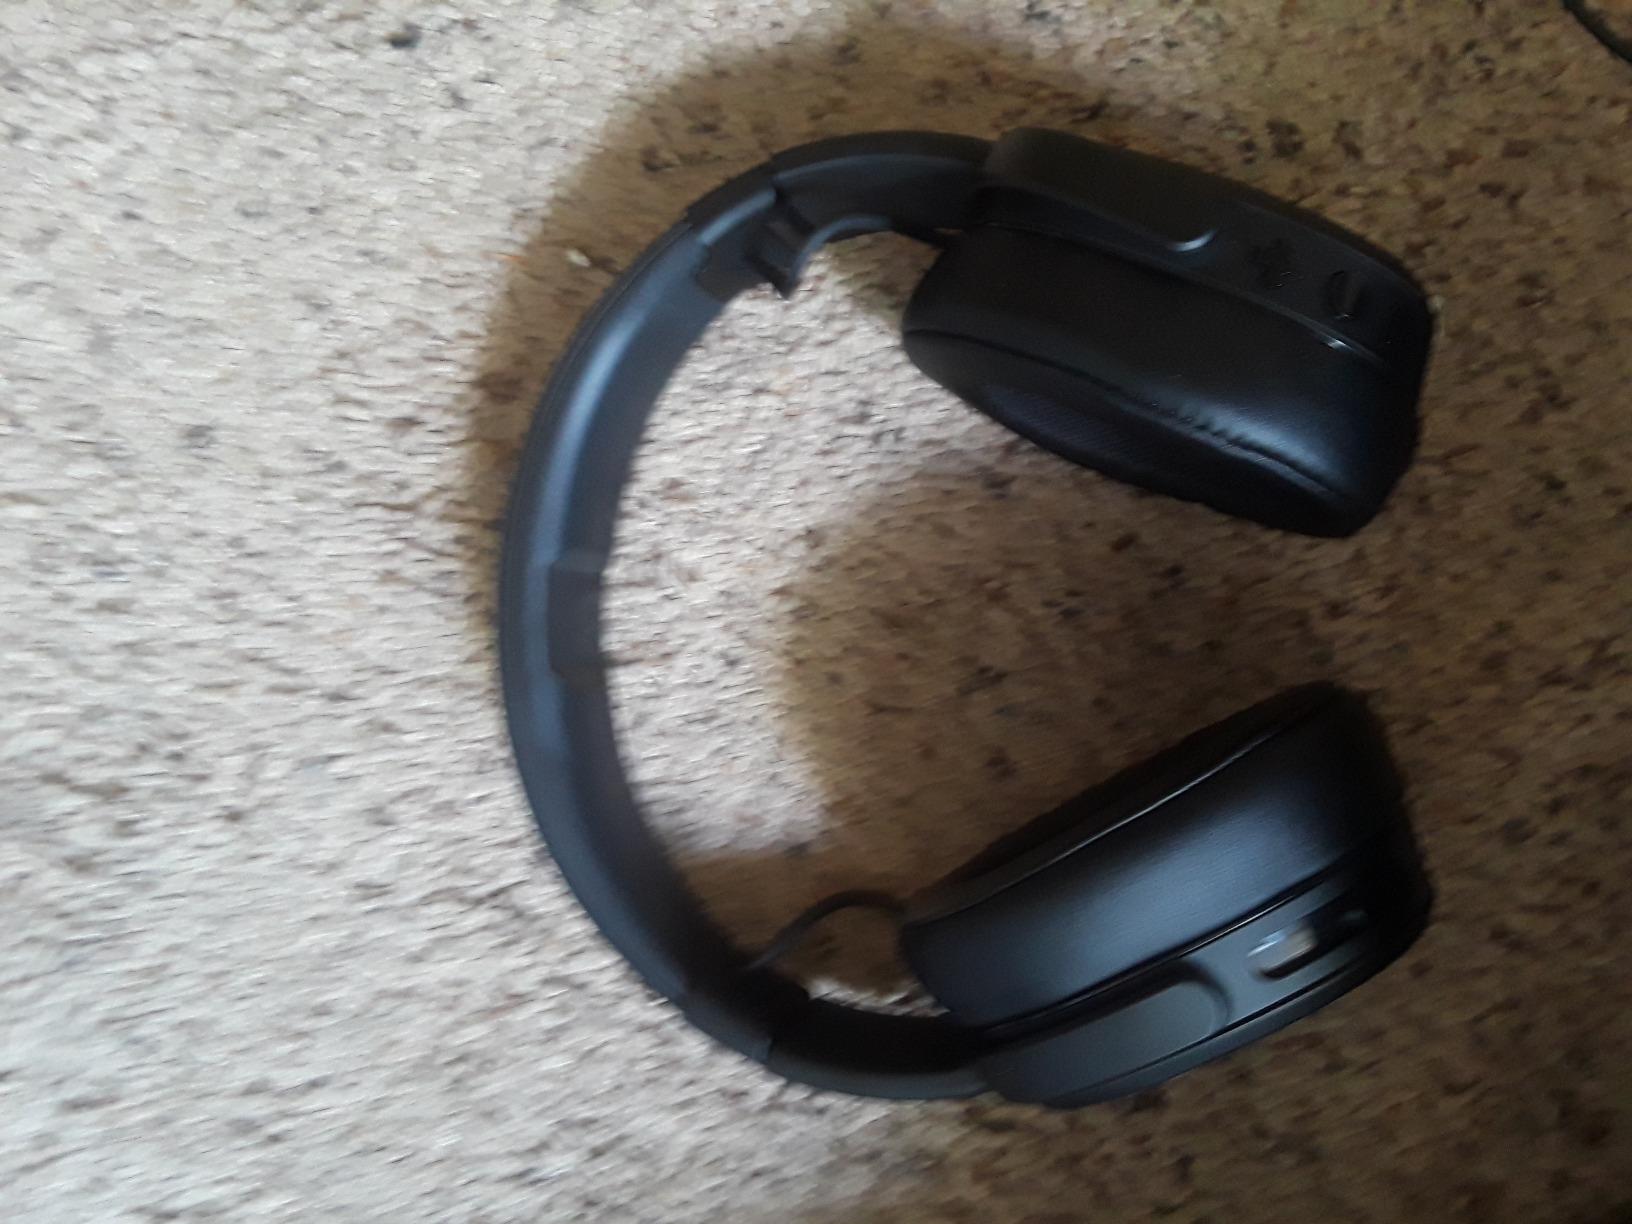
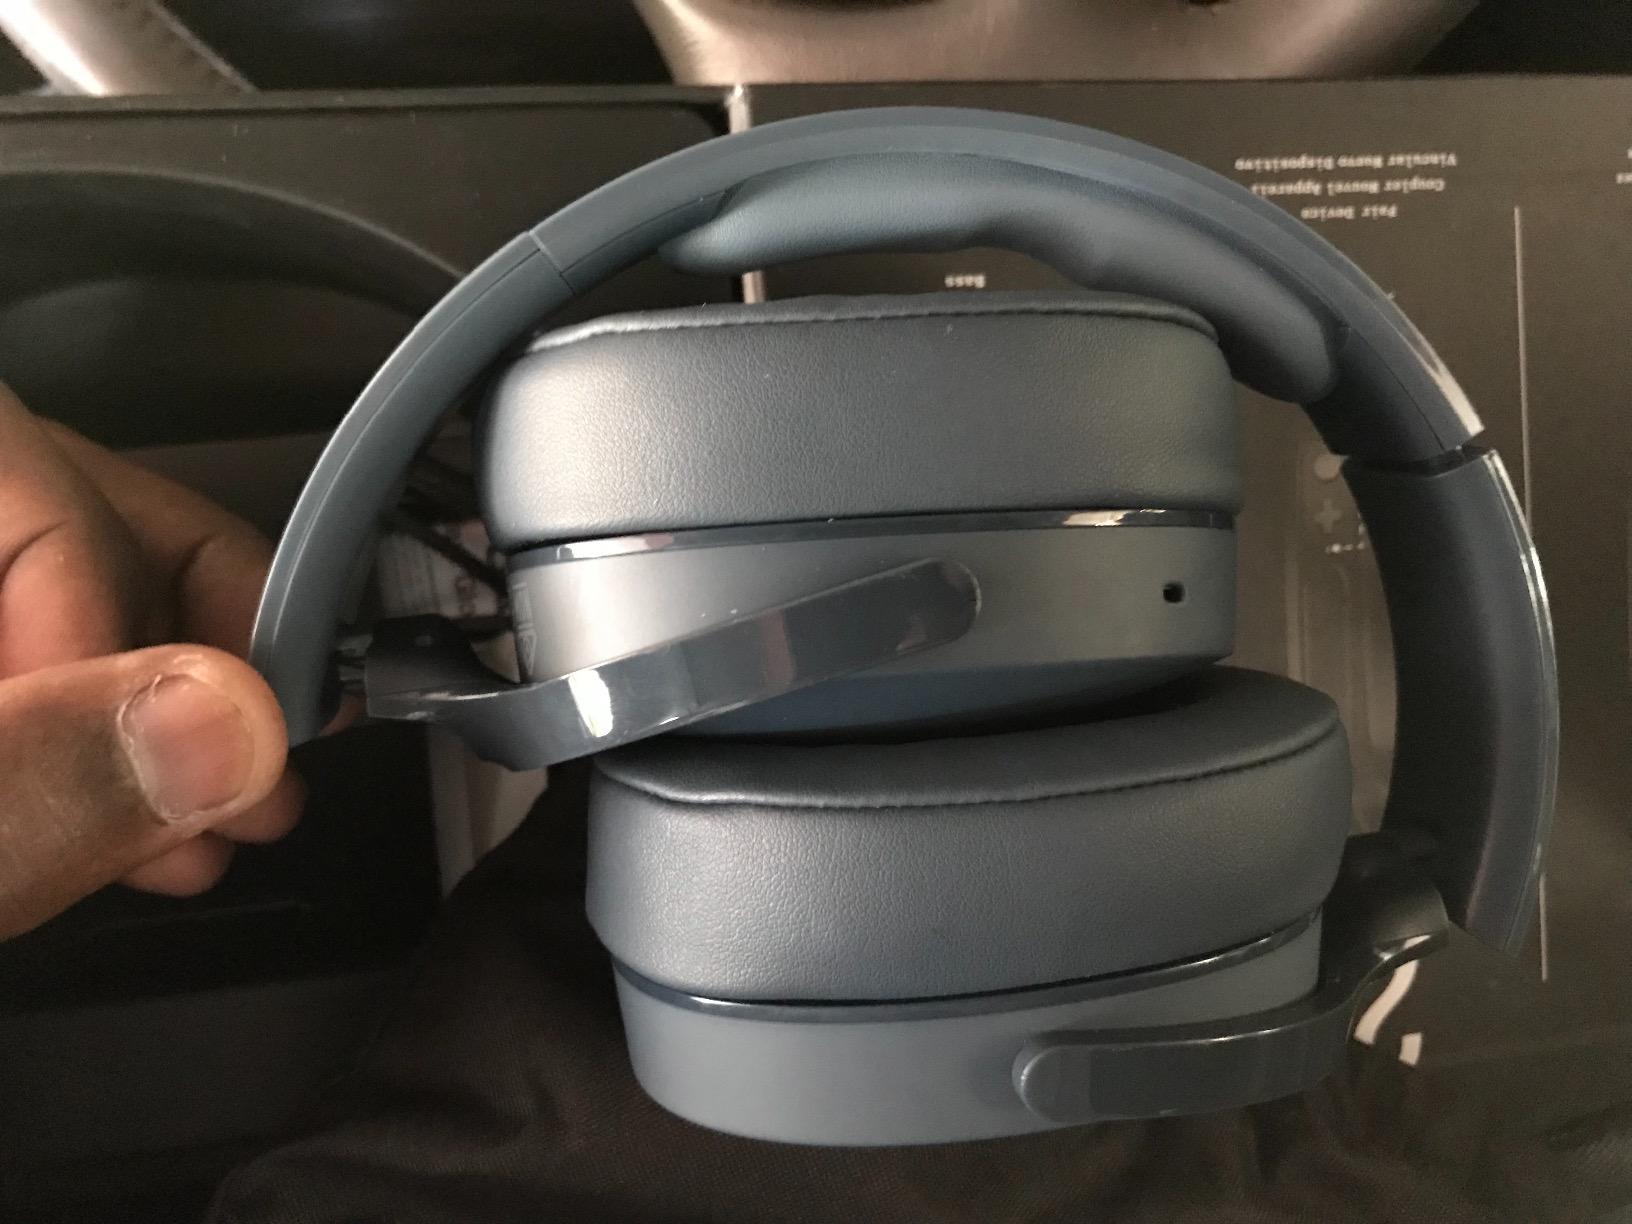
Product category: headphones
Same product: yes